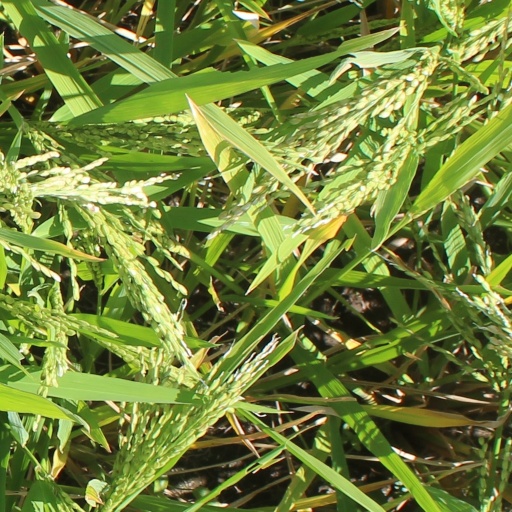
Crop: rice